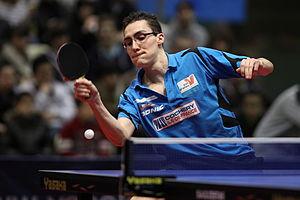
Adrien Mattenet. Joueur de Tennis de Table, actuel n°1 Français, n°30 Mondial.
Adrien Mattenet est un pongiste français né le 15 octobre 1987 à Eaubonne. Il devient champion de France en simple en 2015 en s'imposant face à Stéphane Ouaiche, dont il est le coéquipier en club depuis la saison 2016-2017.